Pityrodia scabra

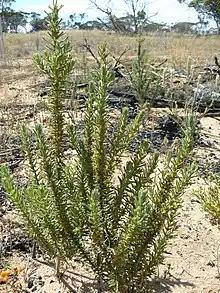
Habit

Pityrodia scabra is a species of flowering plant in the mint family Lamiaceae and is endemic to inland Western Australia. It is a sticky shrub with linear leaves arranged in whorls, and groups of about 7 to 9 white flowers.